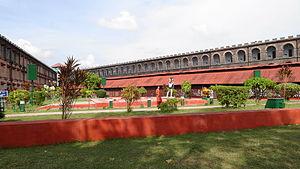
Cellular Jail, aussi connu sous le nom hindi de Kālā Pānī, est une prison coloniale de l'Inde britannique située à Port Blair, aux îles Andaman-et-Nicobar. Cette prison était particulièrement utilisée par les Britanniques pour exiler leurs prisonniers politiques. De nombreux militants indépendantistes comme Batukeshwar Dutt et Yogendra Shukla y furent emprisonnés au cours de la lutte pour l'indépendance de l'Inde. Aujourd'hui, le complexe est devenu un monument national.